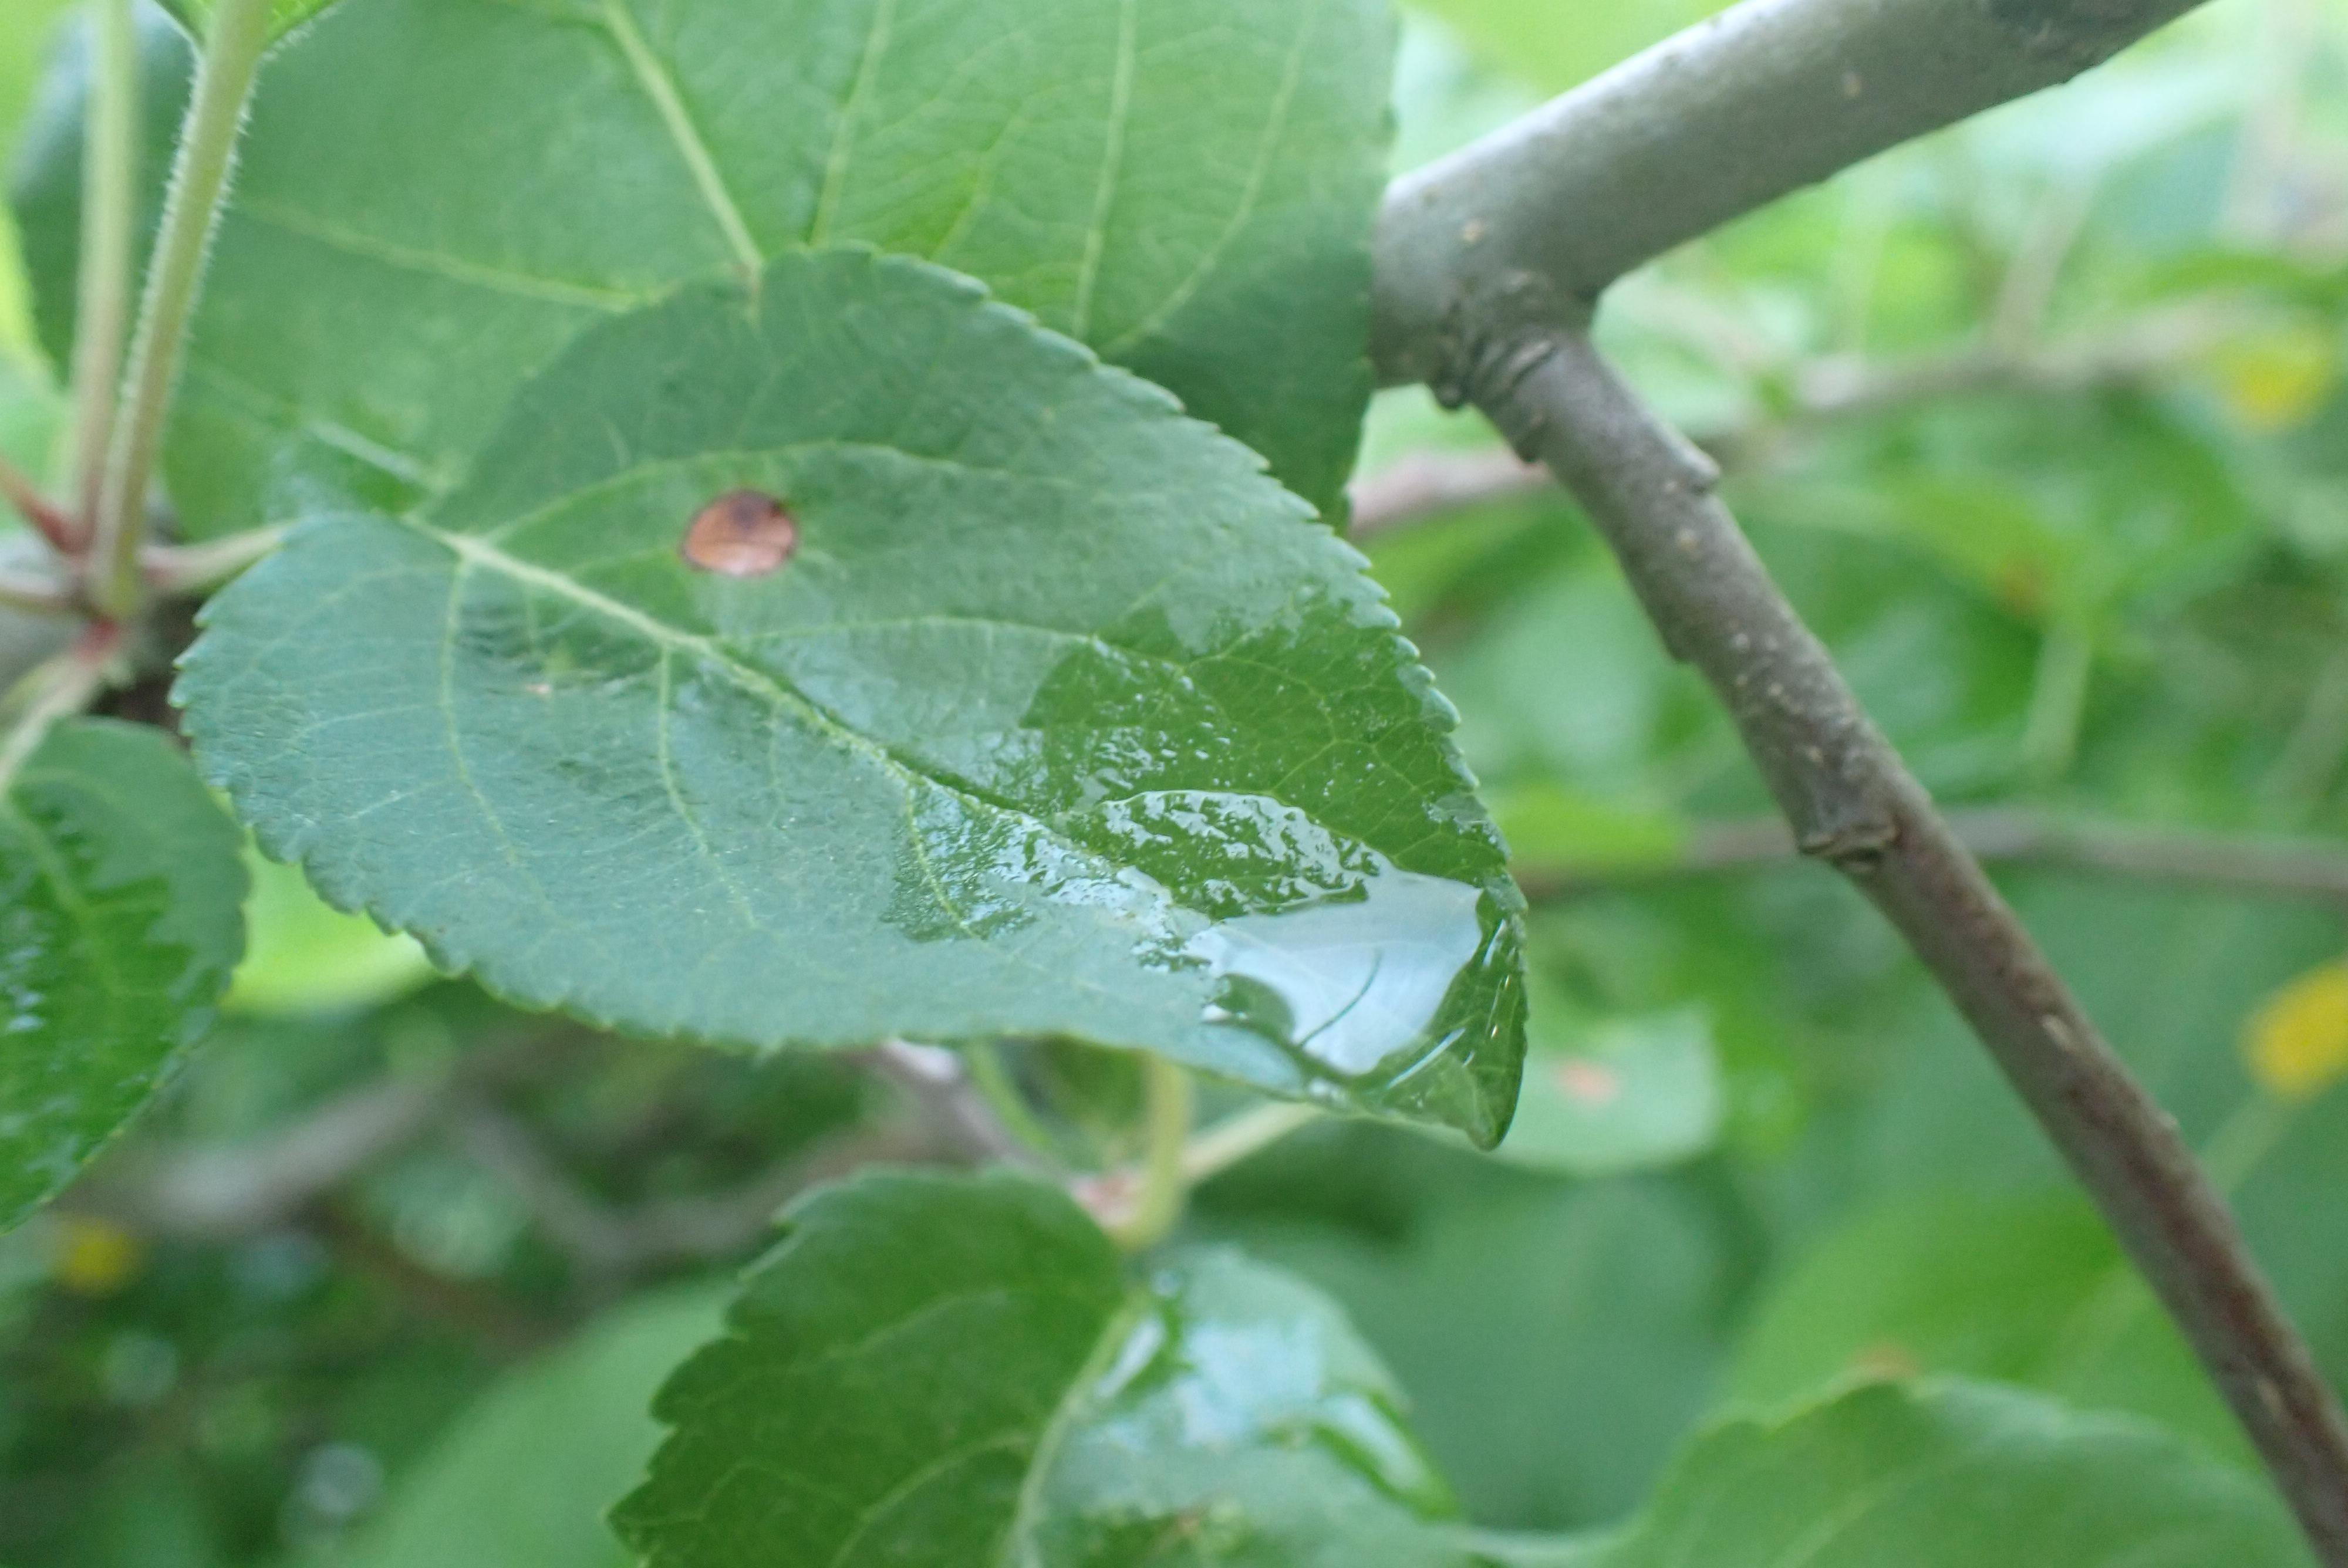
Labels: frog_eye_leaf_spot